Uncle Sargam

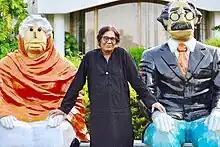

The satirical Uncle Sargam was the most vocal critic on state television under General Zia-ul-Haq's dictatorship in the 1980s. Later appearances were in the TV show "Daak Time" in 1993. The character reappeared and hosted a television talk show "Syasi Kaliyan" at Dawn News in 2010.